Casanova's Big Night

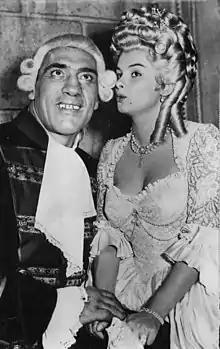
Primo Carnera and Audrey Dalton in the film

Paramount built a 400 feet-long full-scale imitation of the Grand Canal in Venice together with bridge and 16 buildings for the film.